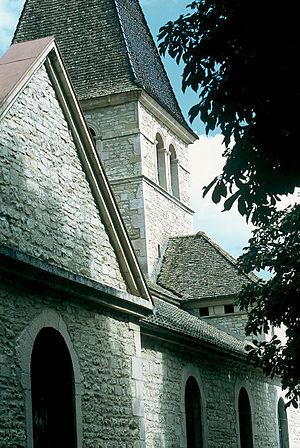
Lugny, chef-lieu du canton de Lugny à partir de 1790 et jusqu'en 2015, siège de la communauté de communes du Mâconnais - Val de Saône de 2000 à 2014, est une commune française située dans le département de Saône-et-Loire et la région Bourgogne-Franche-Comté.
L'église Saint-Denis de Lugny est une église située sur le territoire de la commune de Lugny dans le département français de Saône-et-Loire et la région Bourgogne-Franche-Comté. Elle relève de la paroisse Notre-Dame-des-Coteaux en Mâconnais.